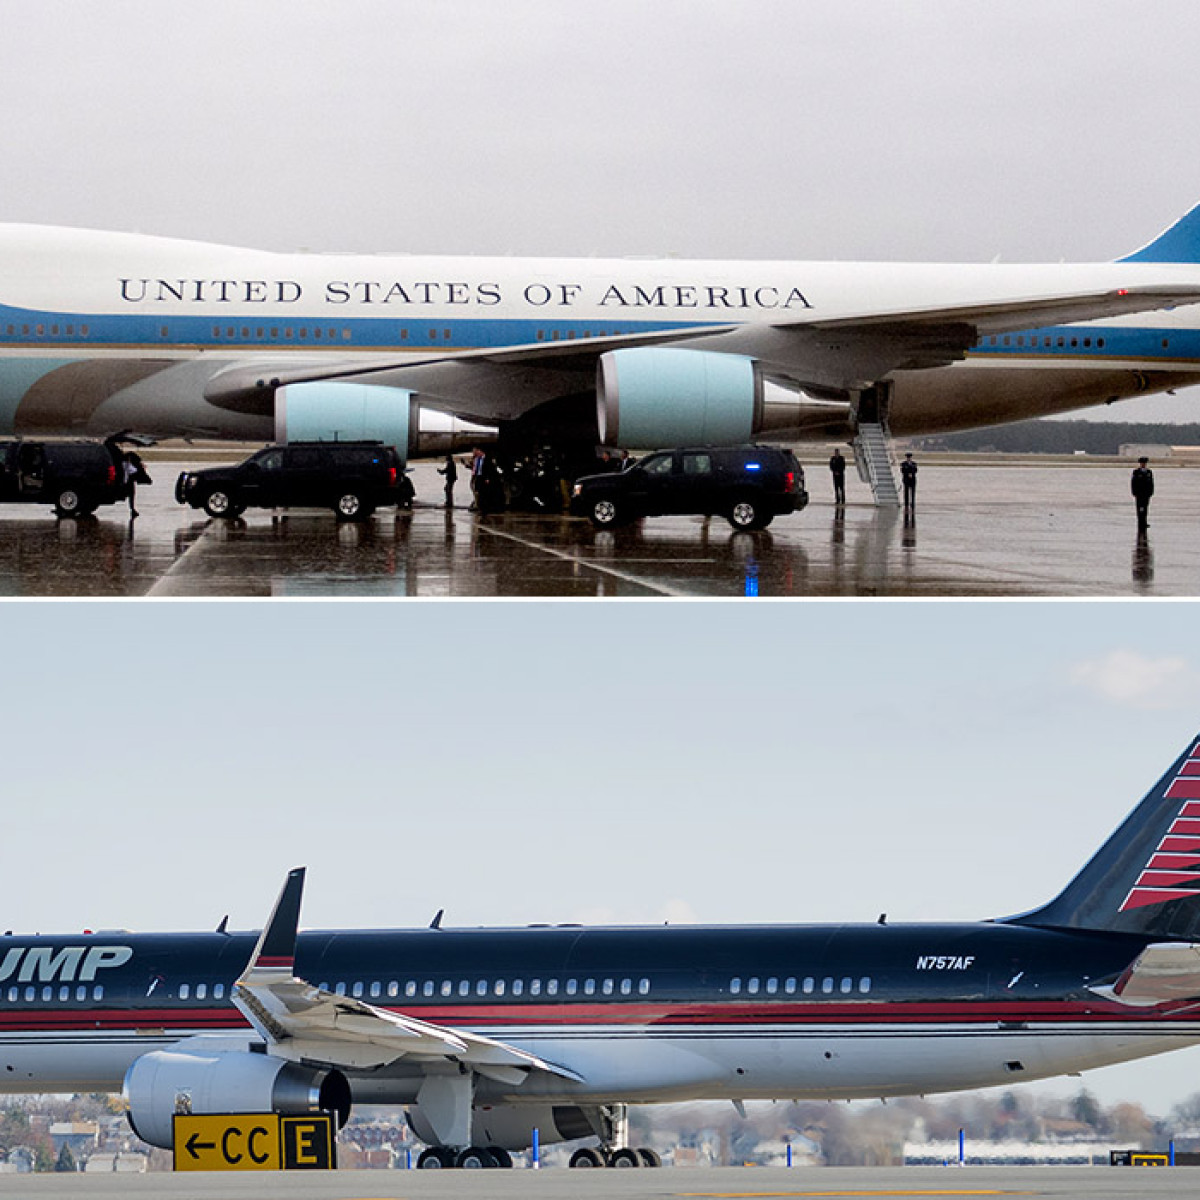
Vehicle type: Planes